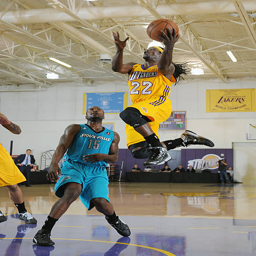
# goes to the basket against # .